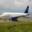
Label: airplane